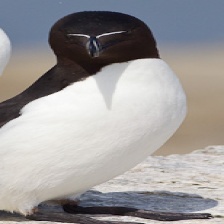
Species: RAZORBILL
Scientific name: ALCA TORDA